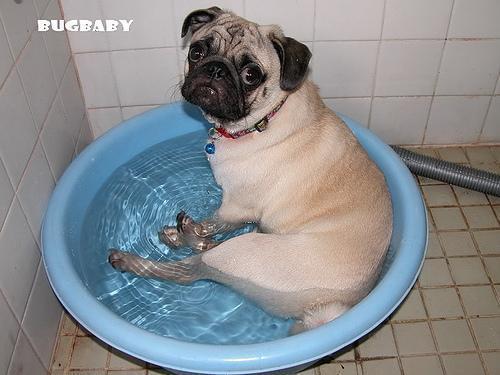
pug